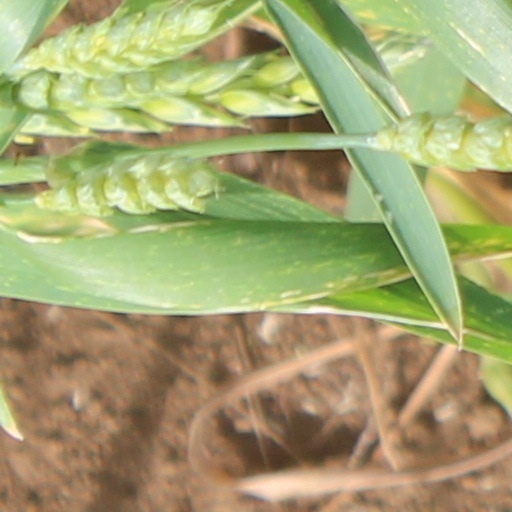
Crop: wheat